Culture of Latvia

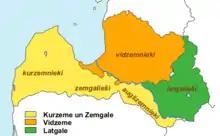
Historical regions of Latvia, together with Latvian cultural groups

The area of Latvia has been inhabited since 9000 BC. Baltic tribes, the ancestors of present-day Latvians, arrived around 3000 BC. In the 13th century after the conquest of today's Latvia, Baltic Germans settled here, and gradually became the upper class and rulers of Latvia, while Latvians and Livonians lost their positions, becoming serfs in the 16th century. This caused the Germanisation of the educated inhabitants of other nationalities, yet some local traditions were preserved. In the 19th century, when serfdom was abolished, a Latvian nationalist movement, the First Latvian National Awakening, begun. Led by "Young Latvians", it encouraged Latvians to become artists and scholars, while preserving their cultural heritage and the language. The movement was countered by a period of Russification, followed by the leftist movement New Current at the beginning of the 20th century; it is regarded as a period in which Latvian culture thrived. This caused the second "Latvian National Awakening", leading ultimately to the proclamation of an independent Latvia in 1918.